Matt Marga

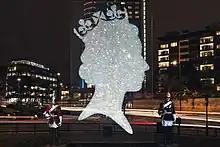
www.1mq.co.uk by Matt Marga

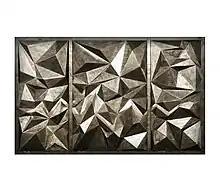
Queen's Gate by Matt Marga is part of his London Geodes body of work

The London Geodes sculpture is created with the intent of reproducing geodes in an urban context. They are formed by structures made out of laser cut panels later covered in metal with a cold casting technique. The material is then hand-polished. Cracks created as part of the sculpture are then covered in crystals and lit up with the aid of LED lights. The cold casting technique is more ecologically sustainable than the traditional casting via the melting of metal.